Tropical Storm Debby (2012)

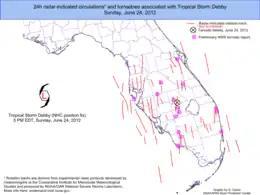
Mesocyclone tracks associated with the outer rainbands of Tropical Storm Debby across Florida on June 24.

In Levy County, tropical storm force winds were felt along the coast. Heavy rainfall was reported across the county, with the CoCoRaHS site near Chiefland of receiving . At Cedar Key, tides reached mean lower low water on June 25. The highest storm surge was estimated to have peaked at mean lower low water. A few buildings were flooded by the storm surge at Cedar Key and Yankeetown. In total, damage to public property was approximately $175,000. Rainfall was generally above across Citrus County, and peaked at near Hernando. Several homes were flooded with of water. Significant street flooding was reported at Kings Bay, while several streets were inundated by up to of water in Homosassa. Overall, damage was minor, reaching about $127,000. The storm dropped heavy rainfall in Hernando County, with in Spring Hill. A portion of State Road 589 was shut down between State Road 50 and U.S. Route 98, with as much as of standing water on that stretch of the highway. Along the Anclote and Pithlachascotee Rivers in Pasco County, emergency managers ordered mandatory evacuations for 14,000–20,000 people as the rivers rose dramatically. The Anclote River rose from to , well above major flood stage, leaving surrounding areas in "head-deep" water. At least 106 homes in the county were damaged by flood waters. Throughout the county, damage to private property was $1.5 million, while public property losses were estimated at $26 million.